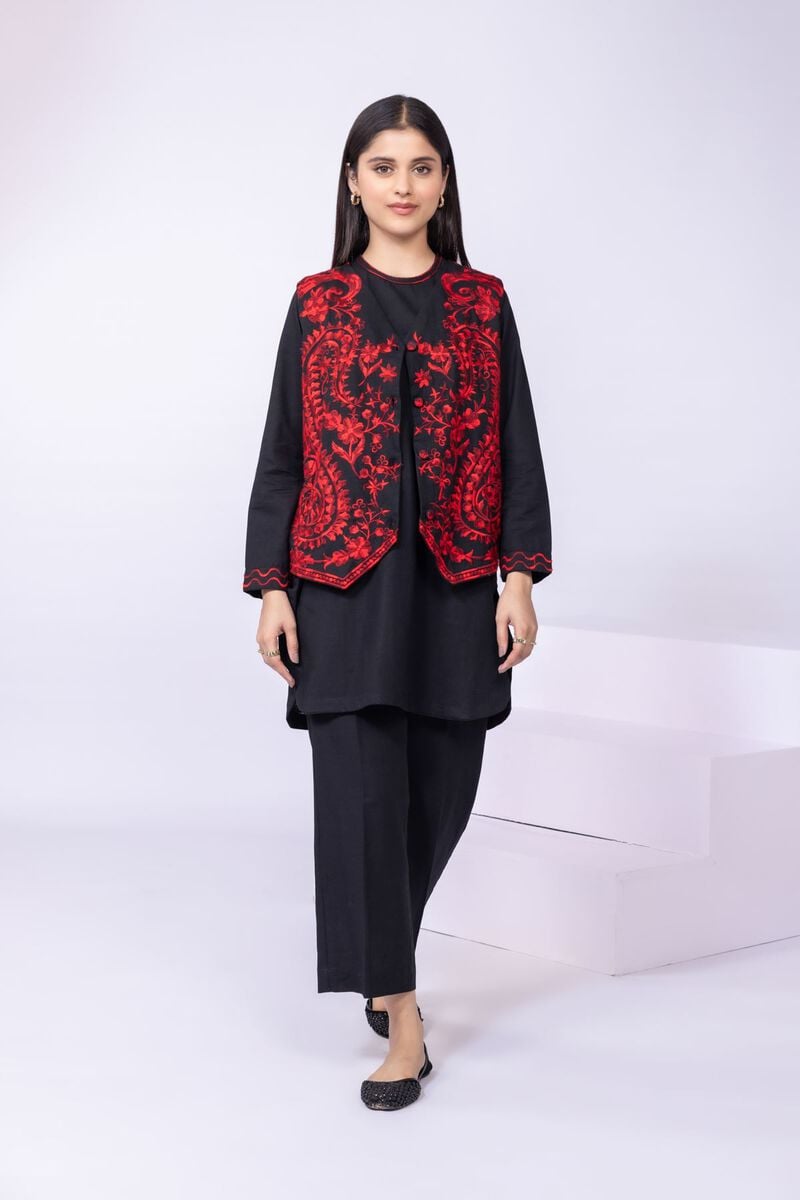
black red embroidered jacket